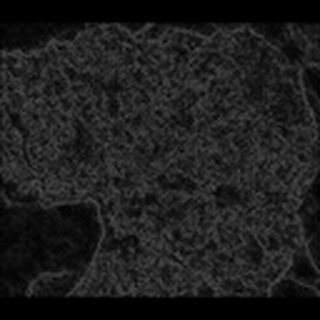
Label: cotton_powdery_mildew